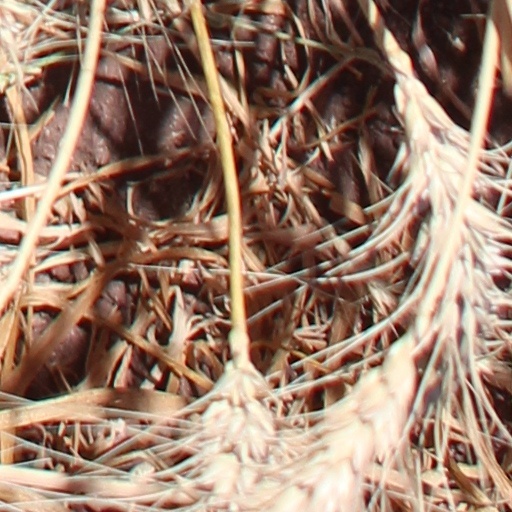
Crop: wheat